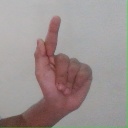
अक्षर: ळ